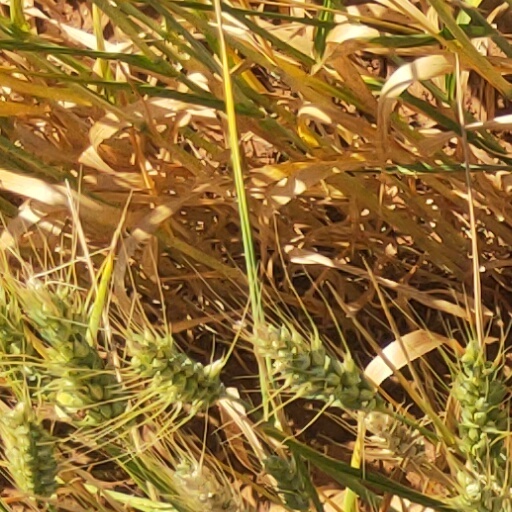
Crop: wheat